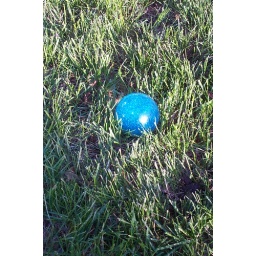
Sparkly blue ball glowing in the sun